Sun Odyssey 349

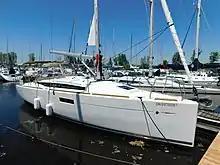
Sun Odyssey 349

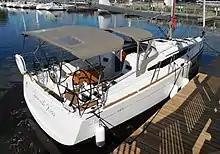
Sun Odyssey 349 showing the transom, with the drop-down swim platform in the "stowed" position

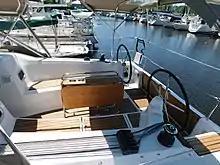
Sun Odyssey 349 cockpit, showing the dual wheels and drop leaf cockpit table.

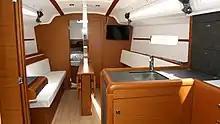
Sun Odyssey 349 salon interior

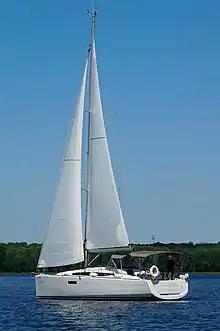
Sun Odyssey 349

The Sun Odyssey 349 is a recreational keelboat, built predominantly of fiberglass with a hard chine hull. The deck is injection molded with an end-grain balsa core. It has a 9/10 fractional sloop rig with a deck-stepped mast, Technique Voile sails, double aft-swept spreaders, aluminum spars and no backstay. Sail control uses friction rings instead of a mainsheet traveler and a rigid boom vang. It features a plumb stem, a slightly reverse transom with a gas strut assisted, drop-down tailgate-style swimming platform, dual internally mounted spade-type rudders controlled by two wheels and a fixed fin keel, shoal draft wing keel or lifting keel. It can also be equipped with an asymmetrical spinnaker of .